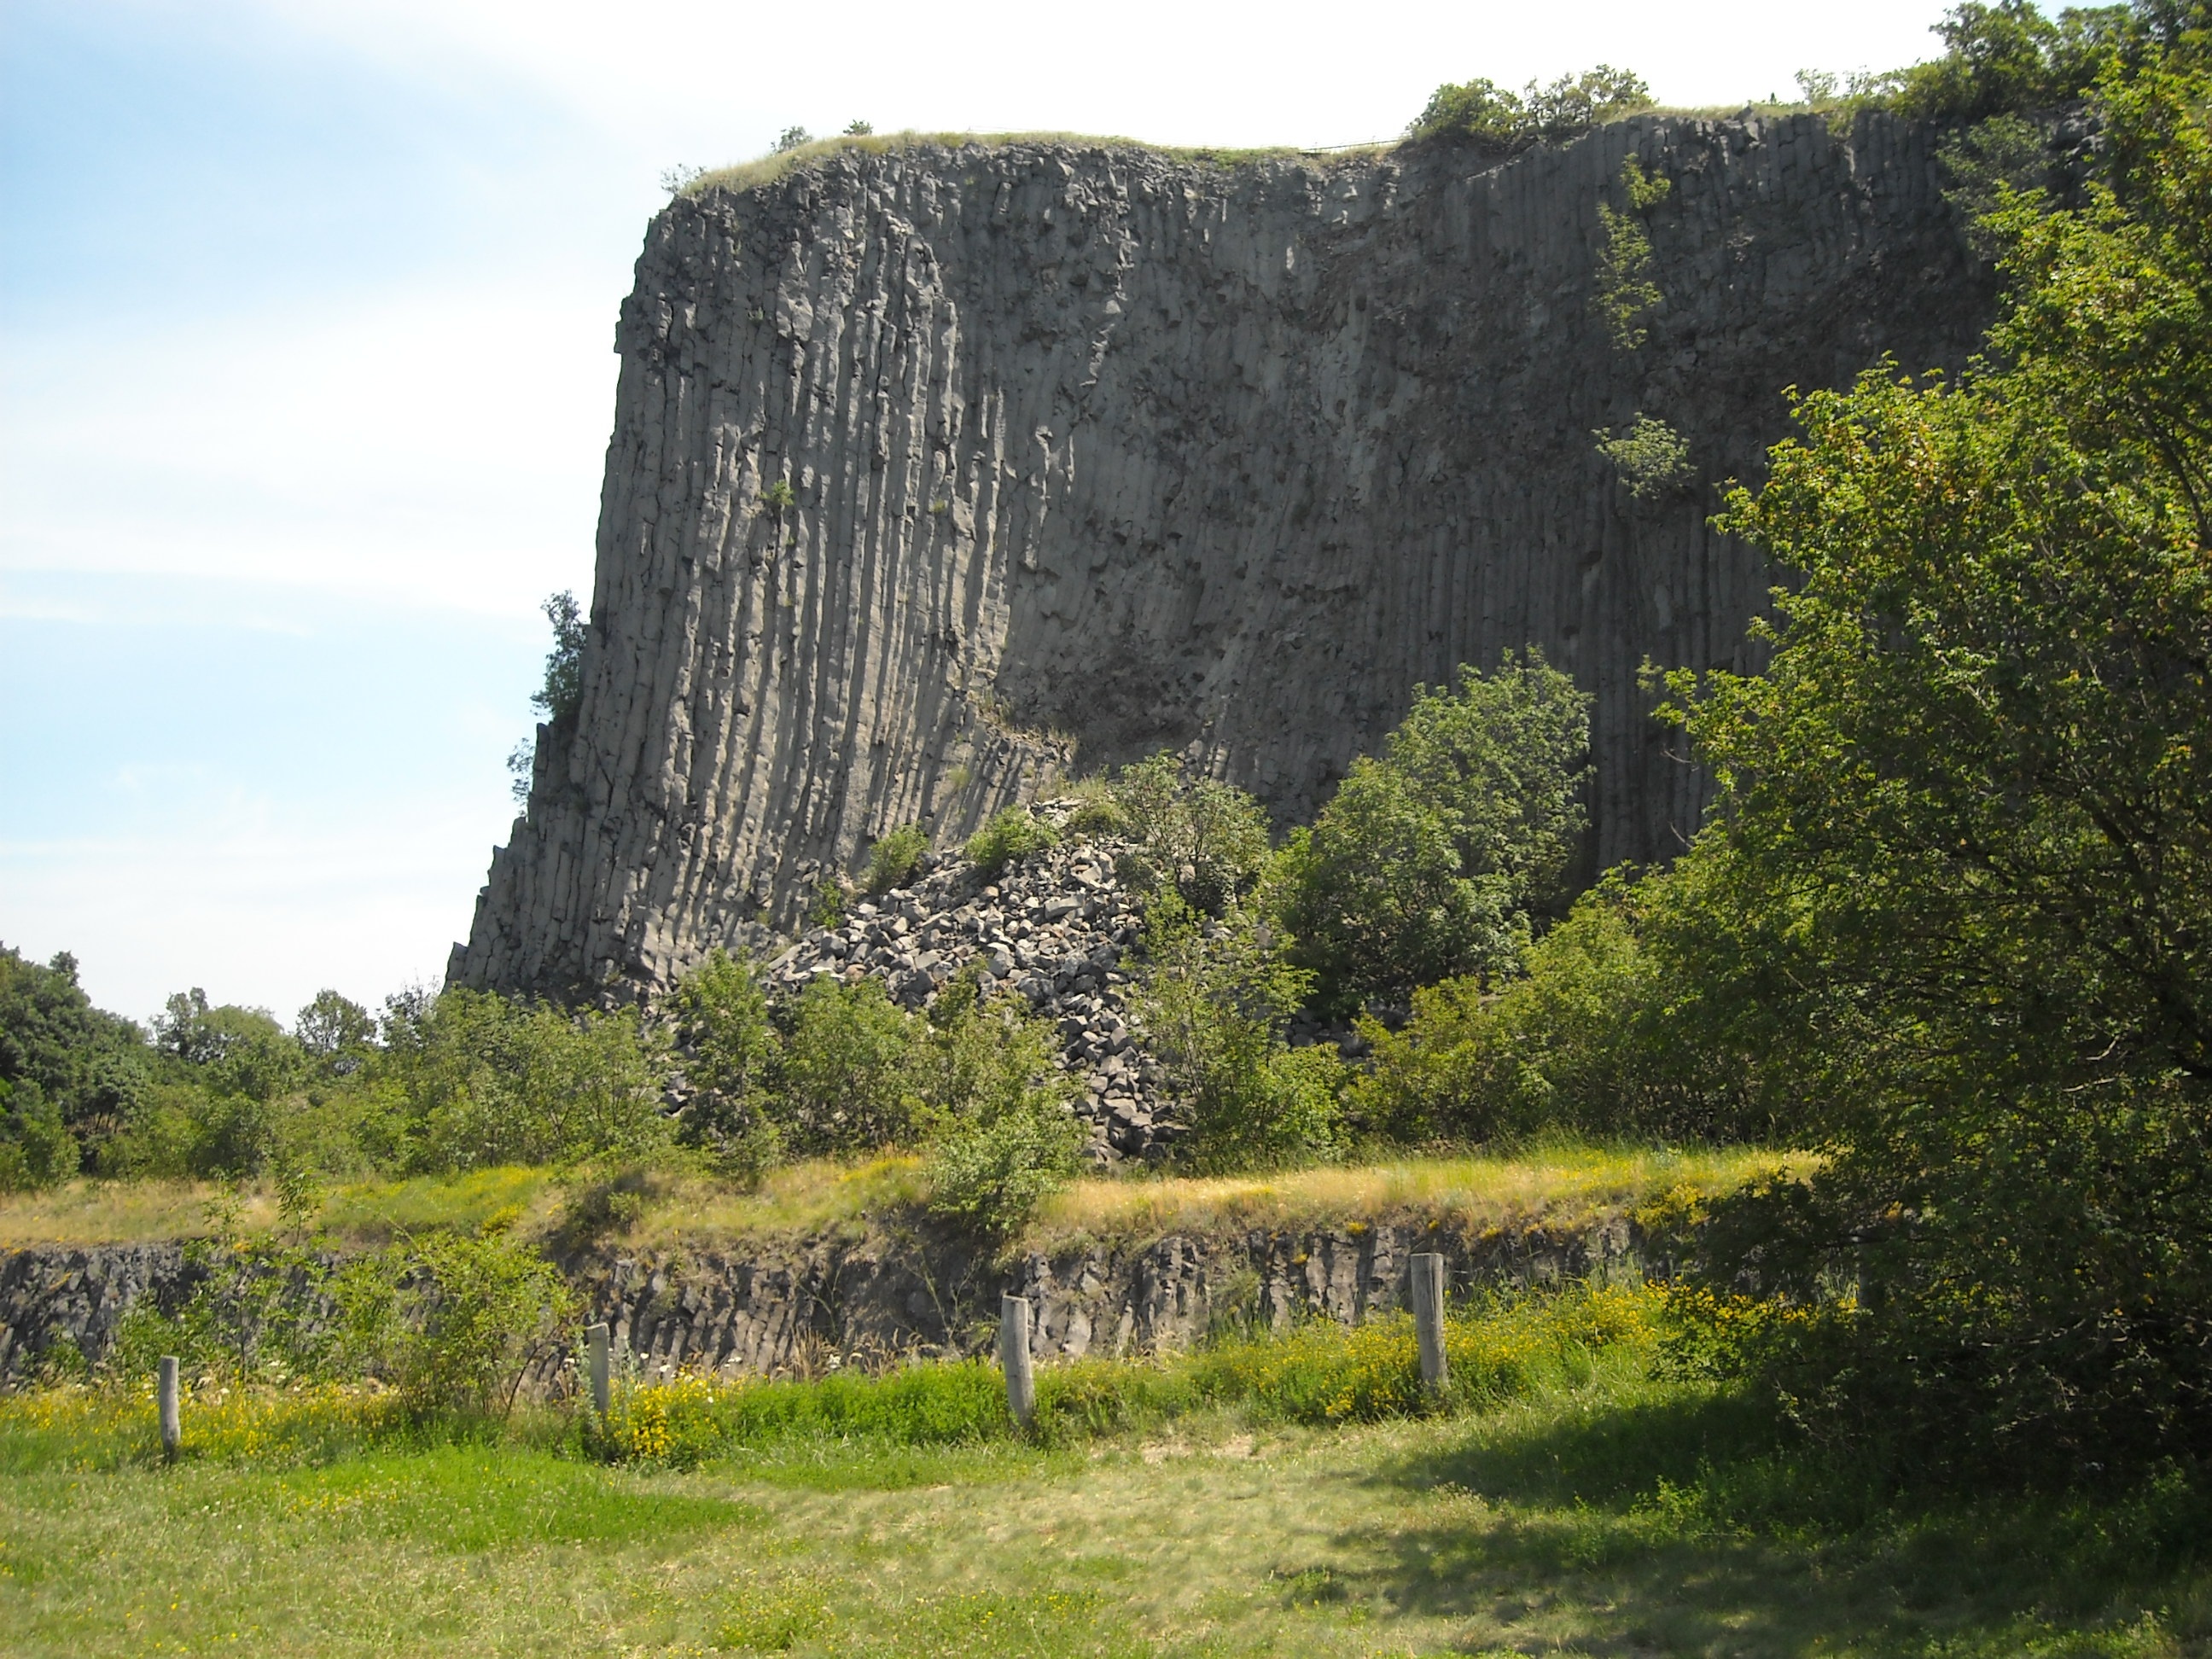
tree, hill, cliff, terrain, ruins, organ, balaton, basalt, rural area, hegyest